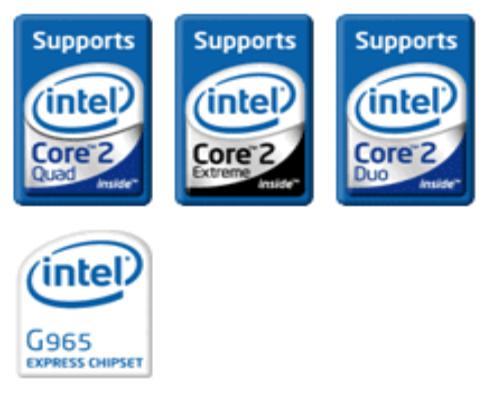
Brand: core 2 duo
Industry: Electronic